Type 3 Chi-Nu medium tank

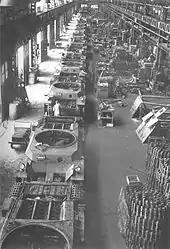
Type 3 Chi-Nu tank production line, 1945

At the outbreak of the Pacific War, the Type 97 Chi-Ha medium tank and Type 95 Ha-Go light tank designs comprised the mainstay of the armored units of the Imperial Japanese Army. As the war progressed, these tanks started to face significant challenges posed by Allied tanks. In the Burma and Philippines Campaigns, the firepower of the 57 mm cannon mounted on the Type 97 was proven to be insufficient against Allied tanks. The Imperial Japanese Army therefore developed the Type 1 47 mm tank gun, which used a lighter high-explosive round with greater armor penetrating power. This gun was mounted on Type 97 Shinhoto Chi-Ha and Type 1 Chi-He medium tanks.